Coordination cage

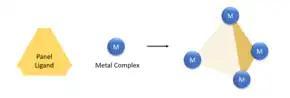
Molecular paneling method

Here, rigid ligands act as 'panels' and coordination complexes join them together to create the shape. In the figure at left, the yellow triangles represent panel ligands, and the blue dots are metal complexes. The ligands of the complex itself helps enforce the final geometry.